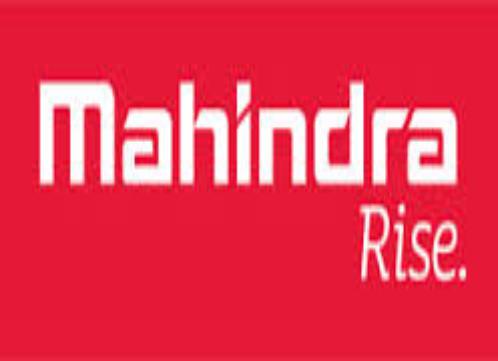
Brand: Mahindra-1
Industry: Transportation